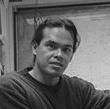
Age: 32